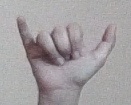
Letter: ya